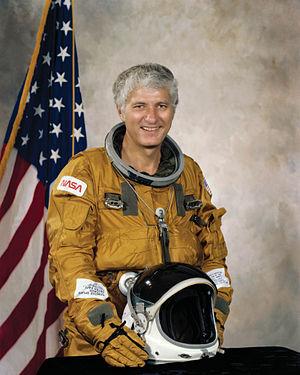
Henry Warren Hartsfield Jr dit Hank Hartsfield est un pilote de l'Armée de l'Air et un astronaute américain qui a effectué trois missions à bord de la navette spatiale américaine dont l'une en tant que pilote et les deux autres comme commandant.
Le groupe d'astronautes 7 est le septième groupe d'astronautes de la NASA, sélectionné en août 1969, un mois après les premiers pas de l'homme sur la Lune.